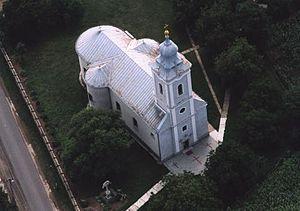
Újfehértó est une ville et une commune du comitat de Szabolcs-Szatmár-Bereg en Hongrie.